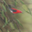
Label: bird